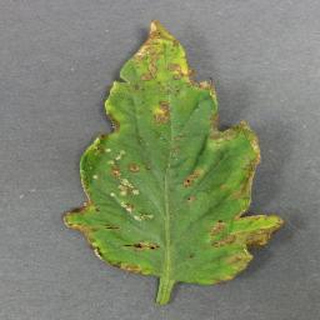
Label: tomato_bacterial_spot